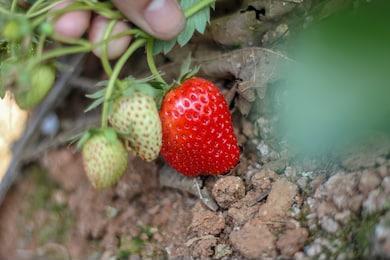
Label: Strawberry